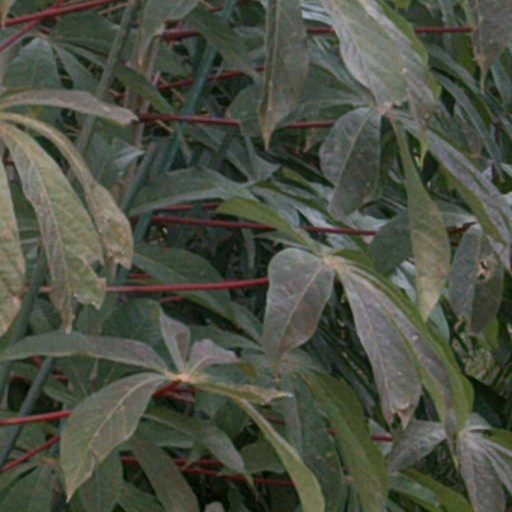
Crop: cassava